Charles Coffin (writer)

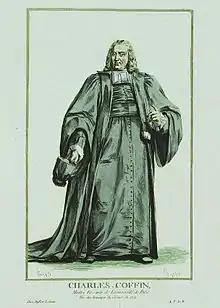
Engraved portrait by Touzé-Duflos of Charles Coffin

Charles Coffin (pron. sharl co-fenh; 4 October 1676 Buzancy, now in the department of Ardennes - 20 June 1749 Paris) was a French teacher, writer and Jansenist who was Rector of the University of Paris. Among his writings are a number of hymns which have been translated into English.